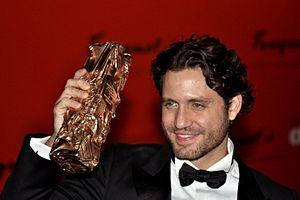
Edgar Ramirez à la cérémonie des César
Carlos ou Le Prix du chacal est un film franco-allemand réalisé par Olivier Assayas, sorti en 2010.
Édgar Filiberto Ramírez Arellano, est un acteur vénézuélien né le 25 mars 1977 à San Cristóbal.